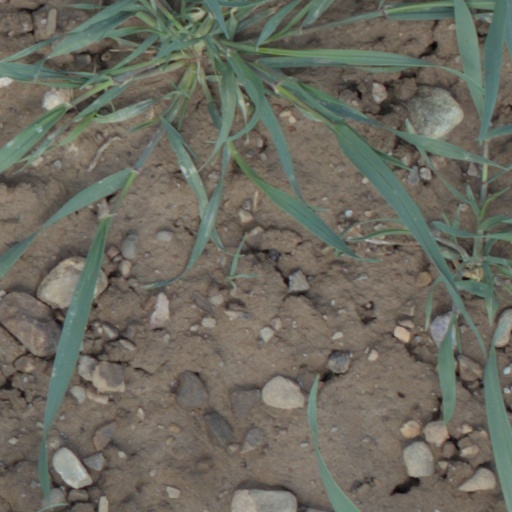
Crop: wheat